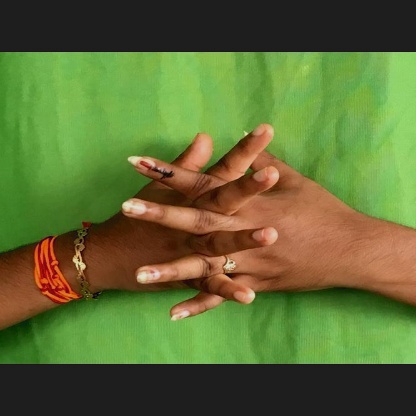
Mudra: Karkatta